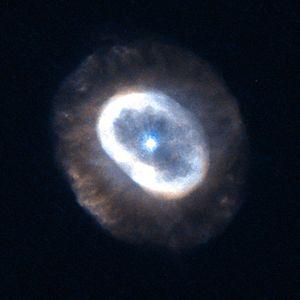
NGC 7662, surnommée la Boule de neige bleue, est une remarquable nébuleuse planétaire située à 5600 années-lumière. Son enveloppe gazeuse, de presque une année-lumière de diamètre, affiche une magnitude de 9,20, tandis que son étoile centrale, dont la température dépasse les 75 000 K, est de magnitude 12,50.